Wyatt Borso

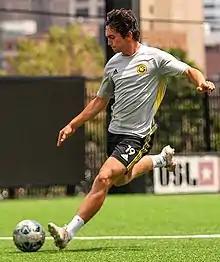

Wyatt Borso (born March 8, 2004, in Chicago, Illinois), is an American professional soccer player who played two seasons as a winger / forward for the USL Championship club Pittsburgh Riverhounds and currently with the Fighting Irish of Notre Dame in the ACC.